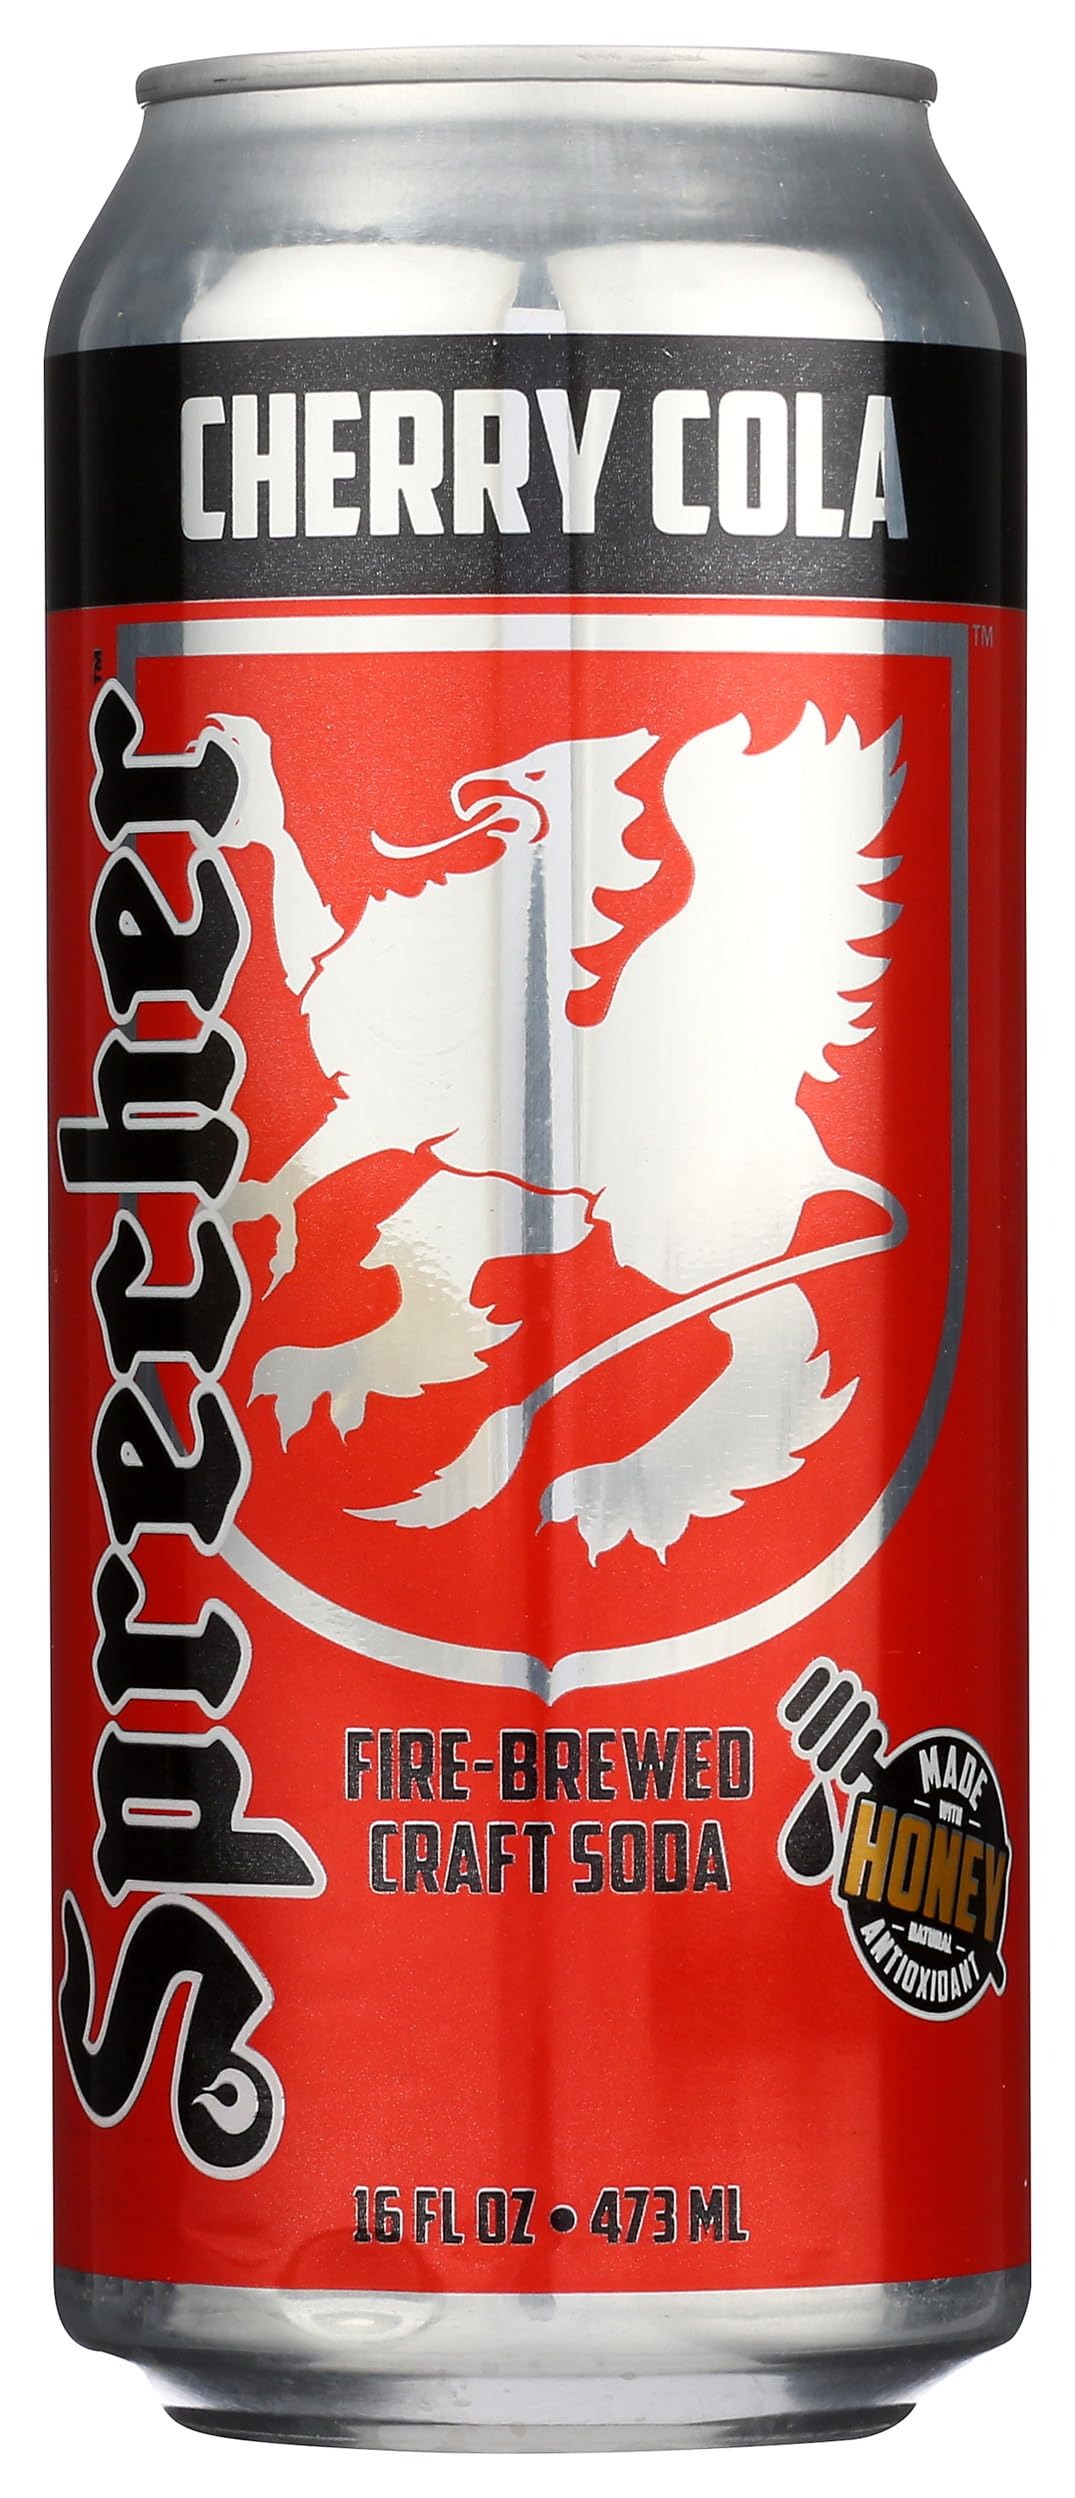
Item Name: Sprecher Cherry Cola Soda, Kosher, Gluten Free, 16 Fluid Ounce (Pack of 12)
Bullet Point: Sprecher Cherry Cola Soda, Kosher, Gluten Free, 16 Fluid Ounce (Pack of 12)
Value: 192.0
Unit: Fl Oz

Price: 1.585